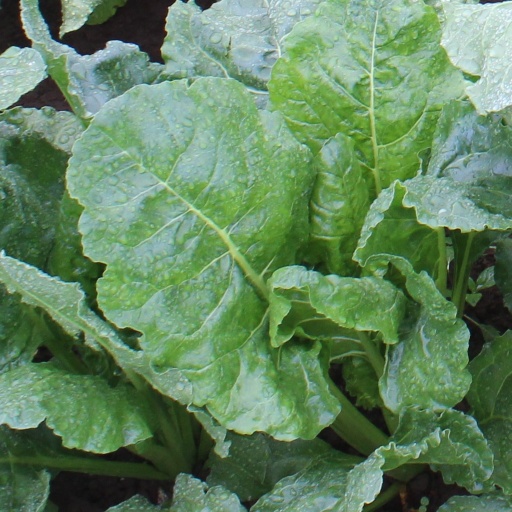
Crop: sugar beet